San Juan Bautista, California

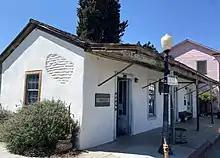
Casa Juan de Anza, built in 1830, is the oldest residence in San Juan.

Prior to the arrival of Europeans, the area around San Juan Bautista was populated by the Mutsun, a tribe of the Ohlone Nation of Indigenous Californians. The Mutsuns lived in villages in the area around San Juan Bautista, in settlements composed of thatched huts made of willow and native grasses.